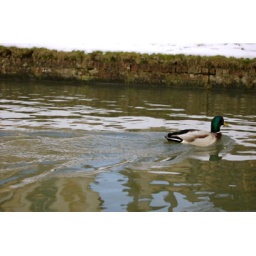
duck in the river cam